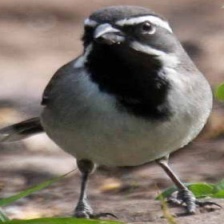
Species: BLACK-THROATED SPARROW
Scientific name: AMPHISPIZA BILINEATA